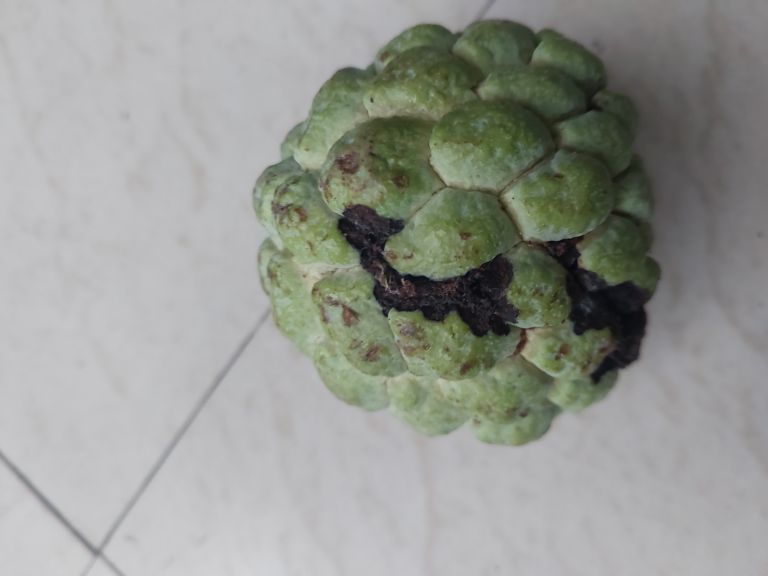
Disease label: Diplodia Rot